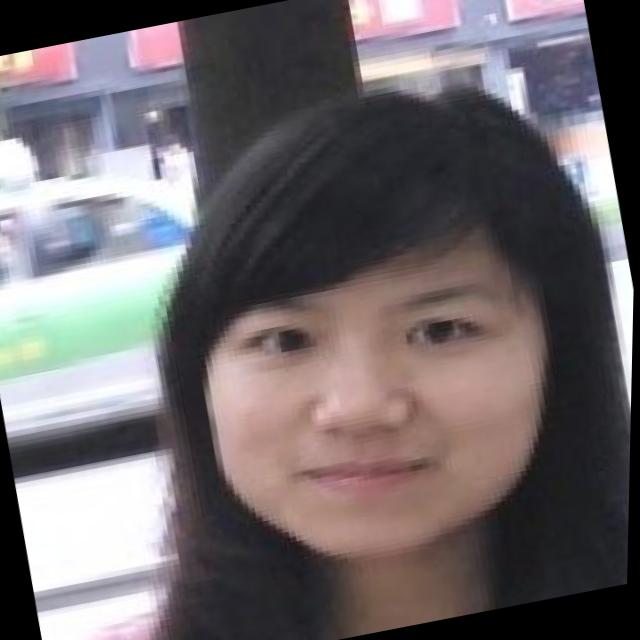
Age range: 21-44